Audrius V. Plioplys

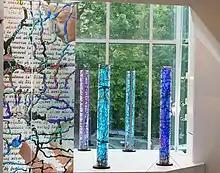
The art piece Memory Cycles is displayed in the Audrius Plioplys Atrium of the University of Chicago.

During these years he had many exhibitions and studied the work of the Lithuanian painter and composer M. K. Ciurlionis. Plioplys made some original discoveries, which were published and included in his book Ciurlionis: Mintys / Thoughts. Plioplys had over 50 art exhibitions. The first one was in 1978 at the Washington Project for the Arts, Washington, D.C.